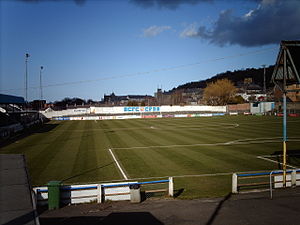
Bangor City F.C.
Bangor City F.C. er en semiprofessionel fodboldklub hjemmehørende i den walisiske by Bangor. I 1978 spillede Bobby Charlton en enkelt kamp for klubben. Klubben spiller sine hjemmekampe på Farrar Road Stadium med plads til 1.500 tilskuere, heraf 700 siddepladser.